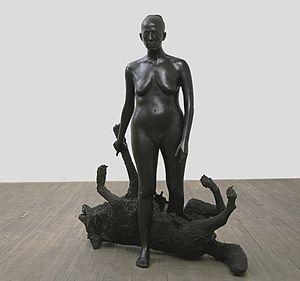
Kiki Smith, née le 18 janvier 1954 à Nuremberg, est une est une artiste multidisciplinaire américaine qui s'est illustrée en gravure, sculpture, dessin, textile, film, installations.